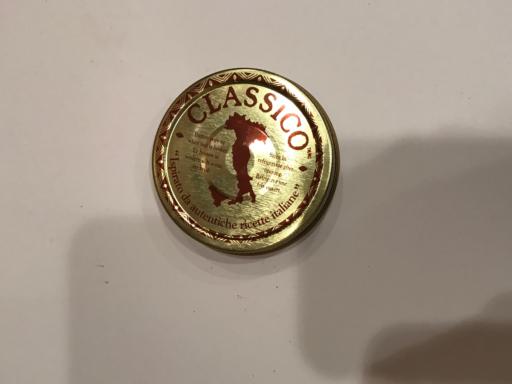
Label: metal